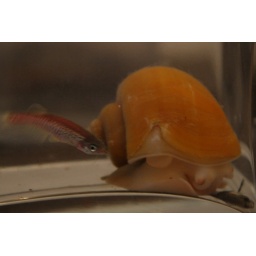
One of the orange fish looking over the snail's shoulder while it is eating a black fish.